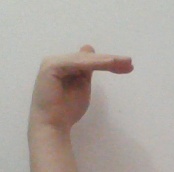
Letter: khaa